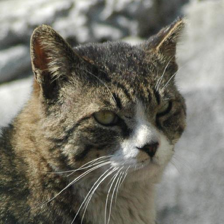
Label: animals